Avedis Zildjian Company

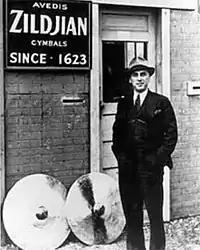
Avedis Zildjian III in front of the Zildjian Quincy Factory

Following Kerope’s death, the business returned to Avedis’s side of the family. The eldest, Haroutune II, had become a lawyer and held a high position in the Ottoman government, thus he was not interested, and being a bachelor, he passed it to Aram. He was involved in the Armenian nationalist movement and resistance to the atrocities of the ruling Sultan, Abdul Hamid II. This was a time of political upheaval when the Ottoman Empire was in decline.